List of Japanese deities

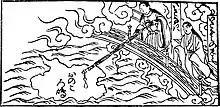
"Izanagi and Izanami on the Floating Bridge of Heaven" (by William George Aston)

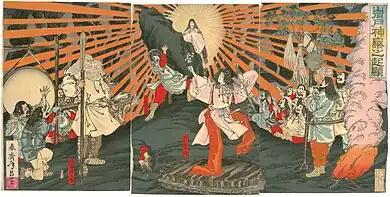
The Amaterasu-Ōmikami emerges from the Heavenly Rock Cave

"All Emperors and Empresses of Japan are technically worshipped because of their descent from Amaterasu Ōmikami, but there are many esteemed and highly revered ones who are not enshrined."